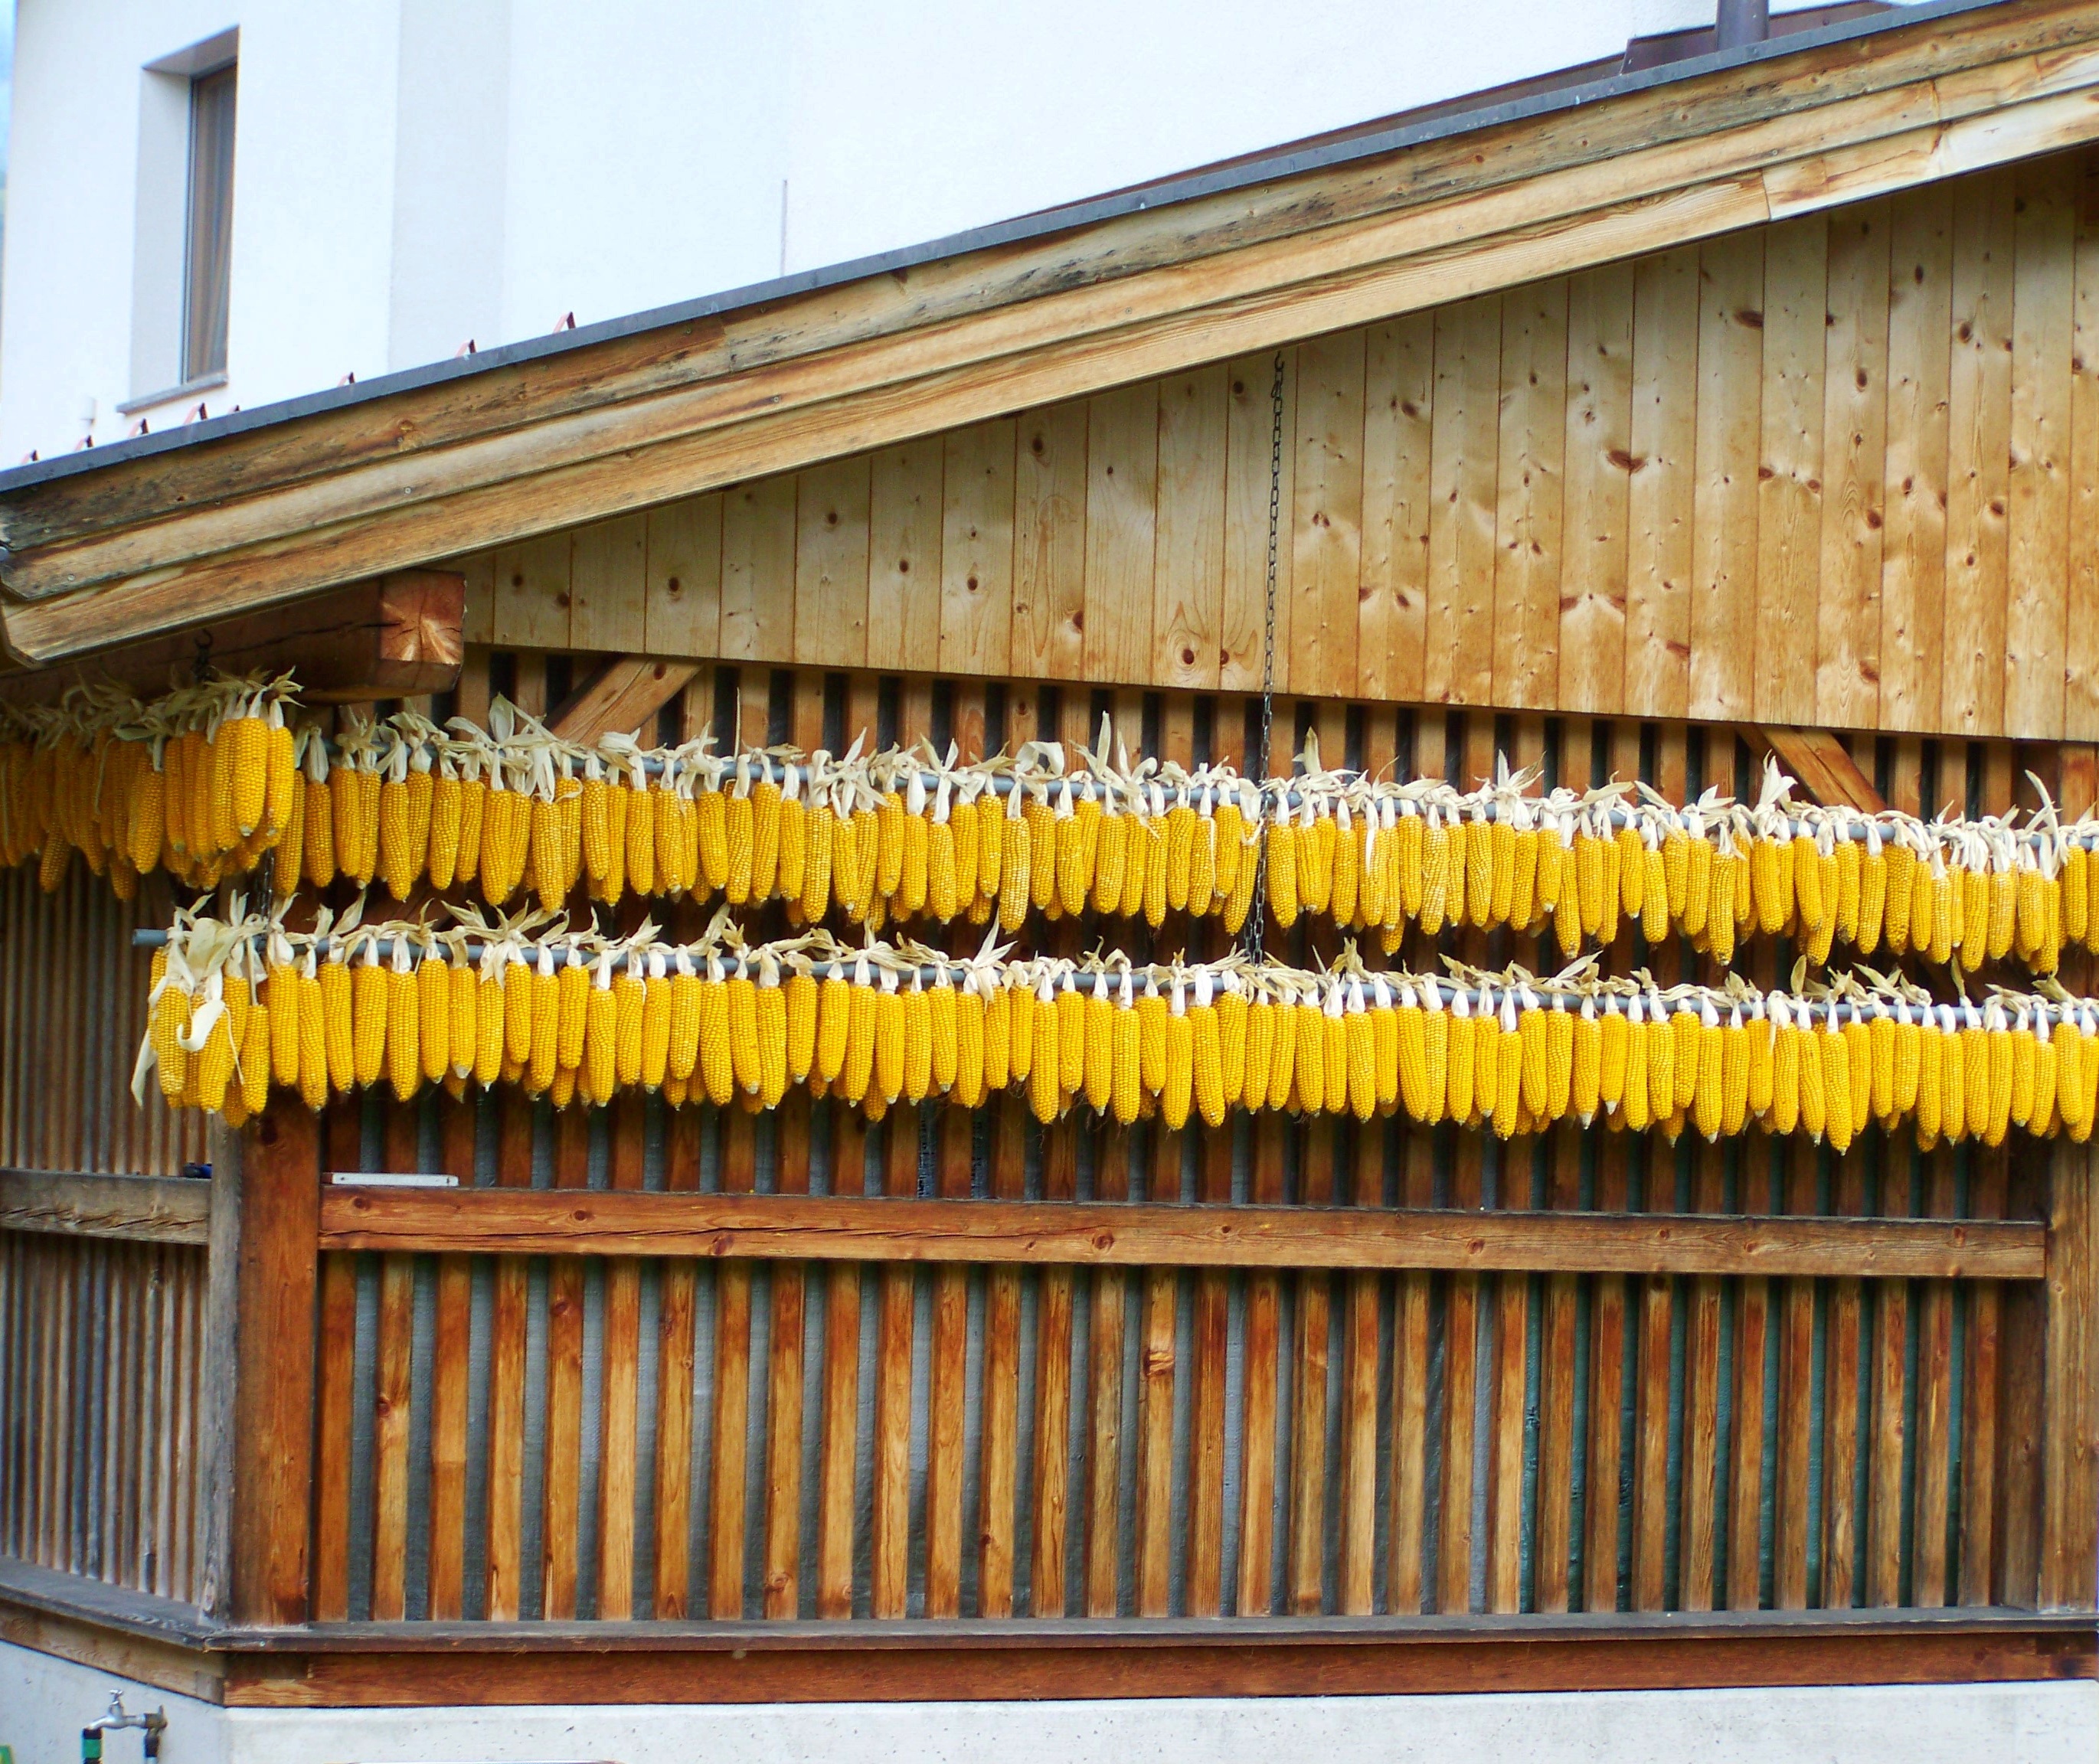
wood, farm, beam, harvest, vegetable, corn, lumber, plants, stall, guest house, agricultural plant, man made object, window covering, outdoor structure, fodder corn, yellow tubes